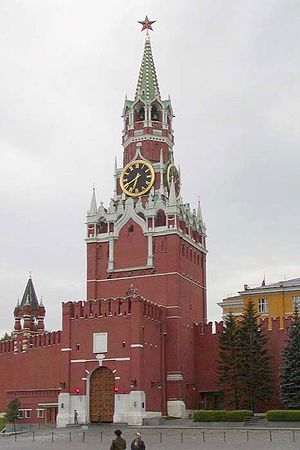
Moskvas historie
Spasskaja-tårnet (bygget 1491) i regeringspaladset Kreml
Moskvas historie for det område, som dækker det nuværende Moskva, kan føres tilbage til den første menneskelige beboelse i stenalderen. Der er også fundet andre beviser, fx begravelsessteder for Fatyanovskayakulturen og den tidlige stenalderbeboelse for Dyakovskayakulturen.